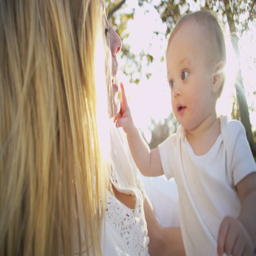
attractive blonde young mother relaxing outdoors on the blanket playing with her young child